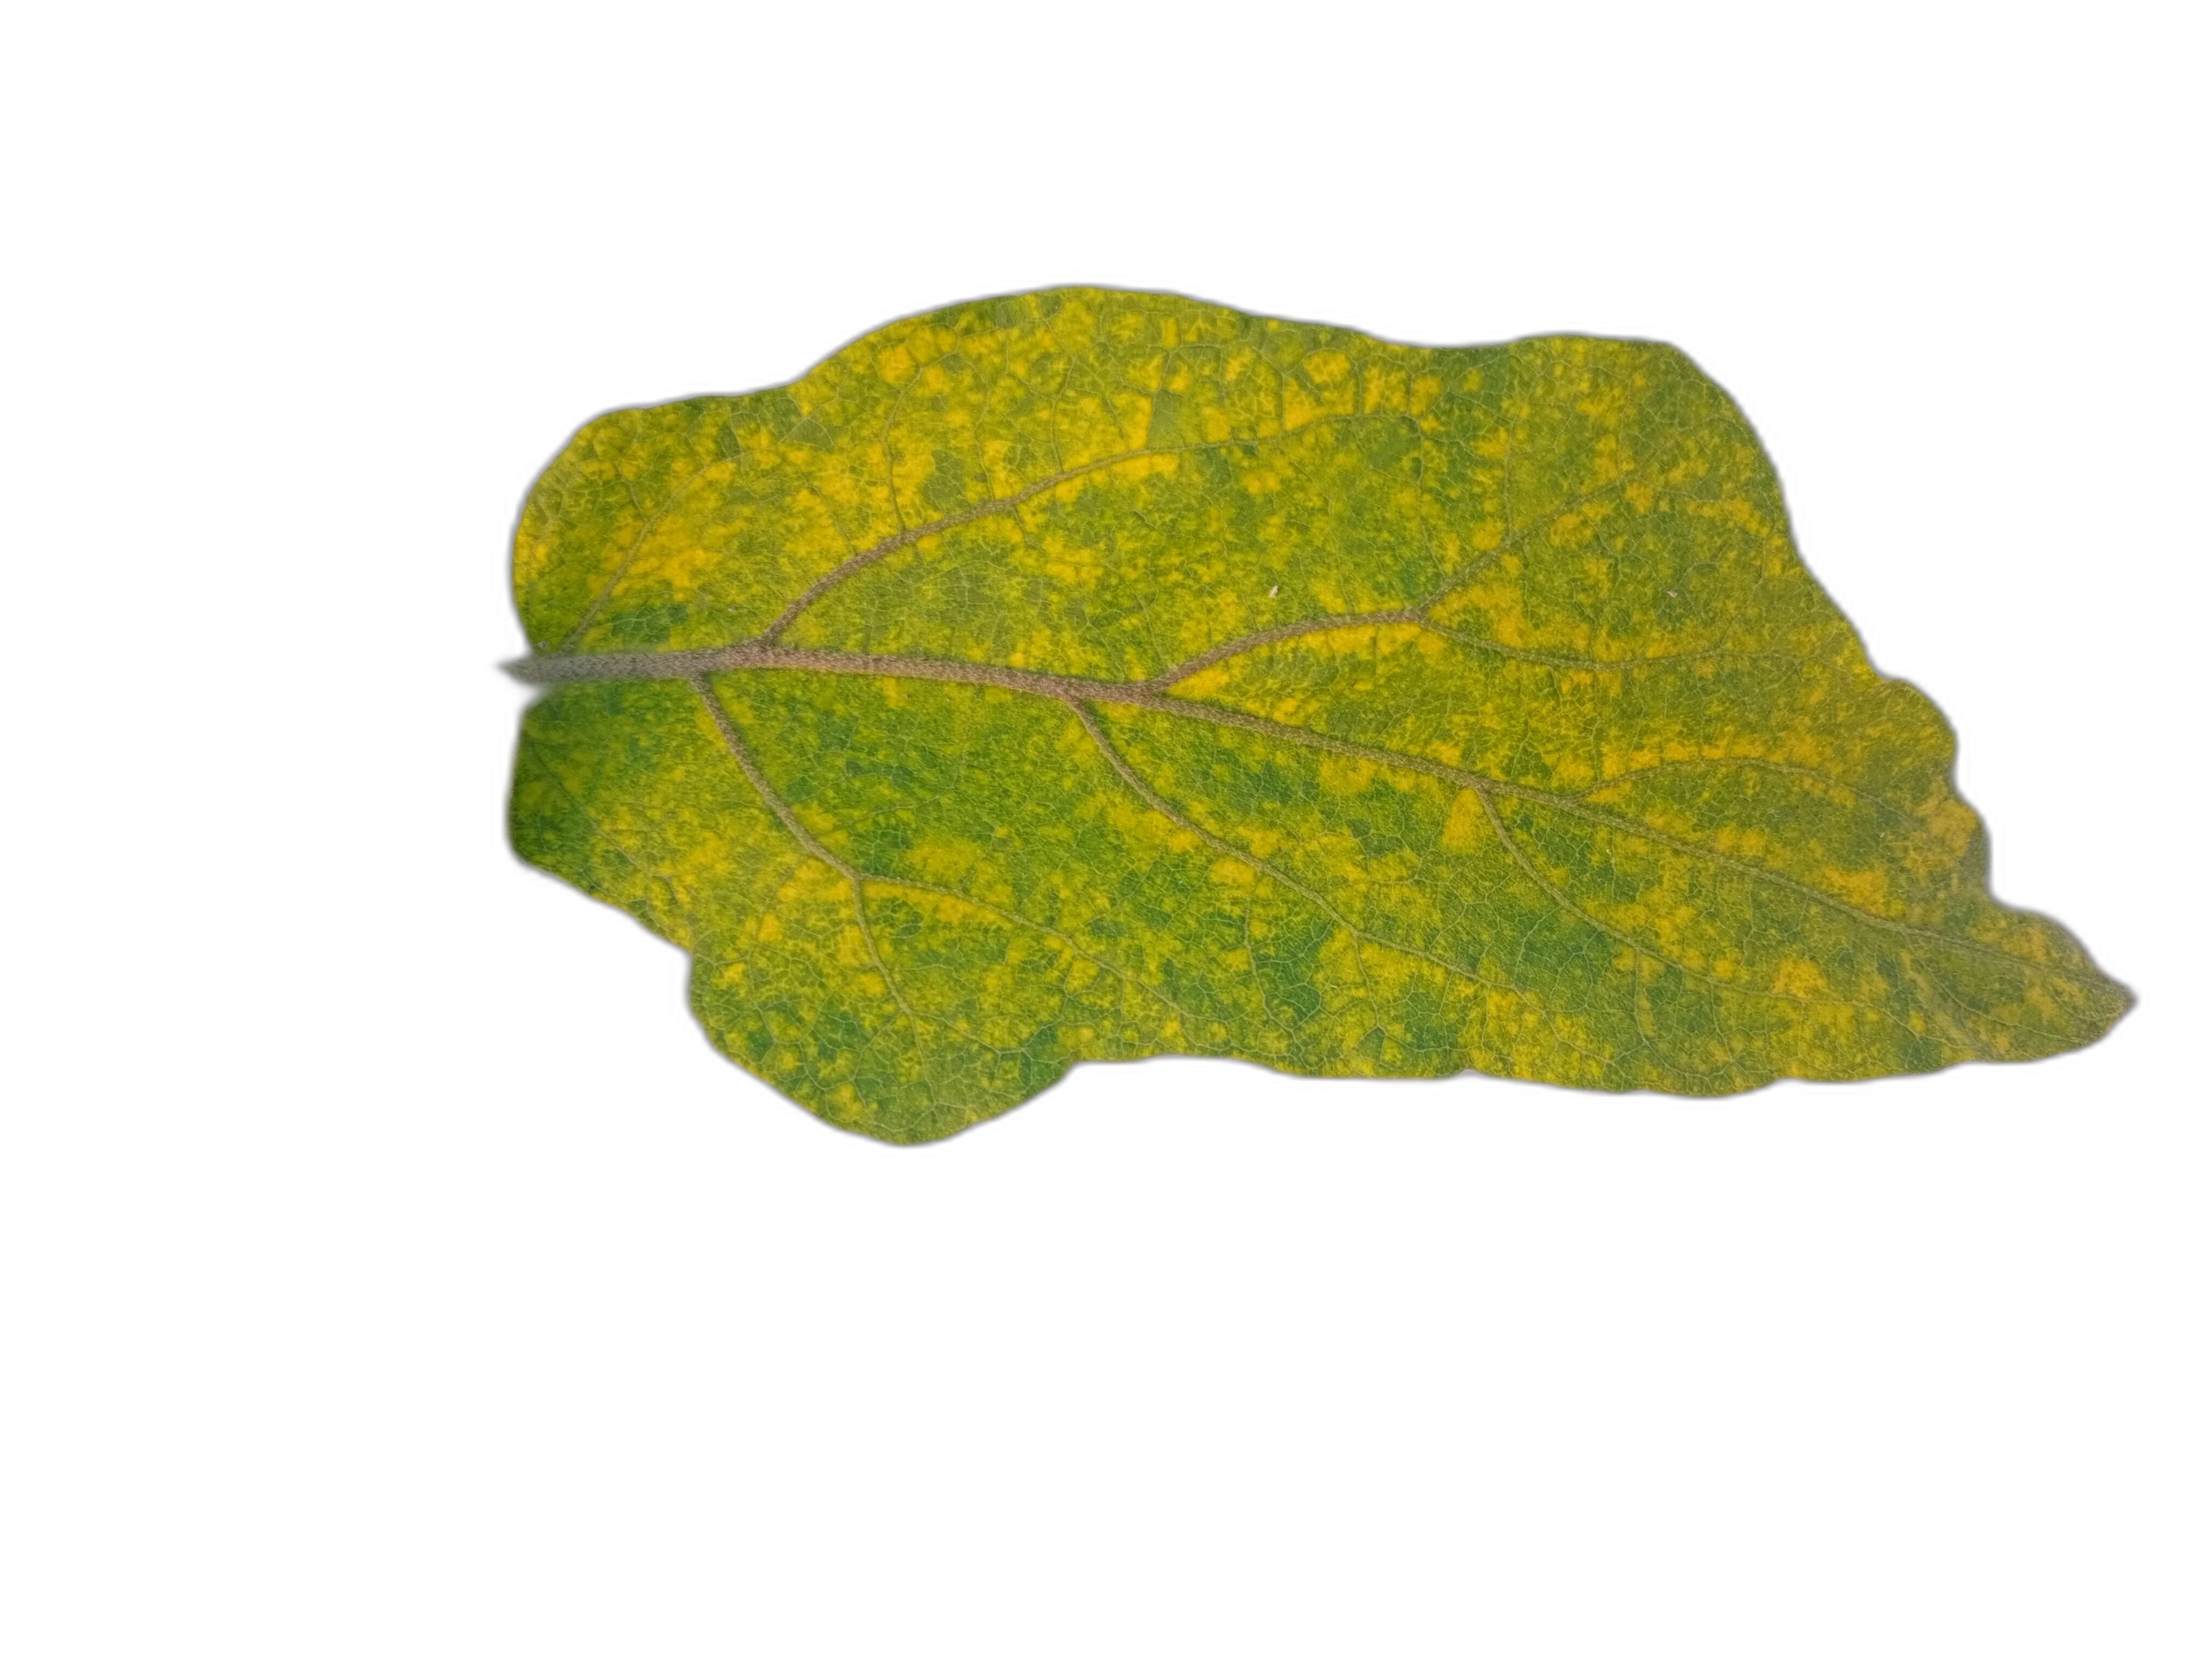
Label: Mosaic Virus Disease